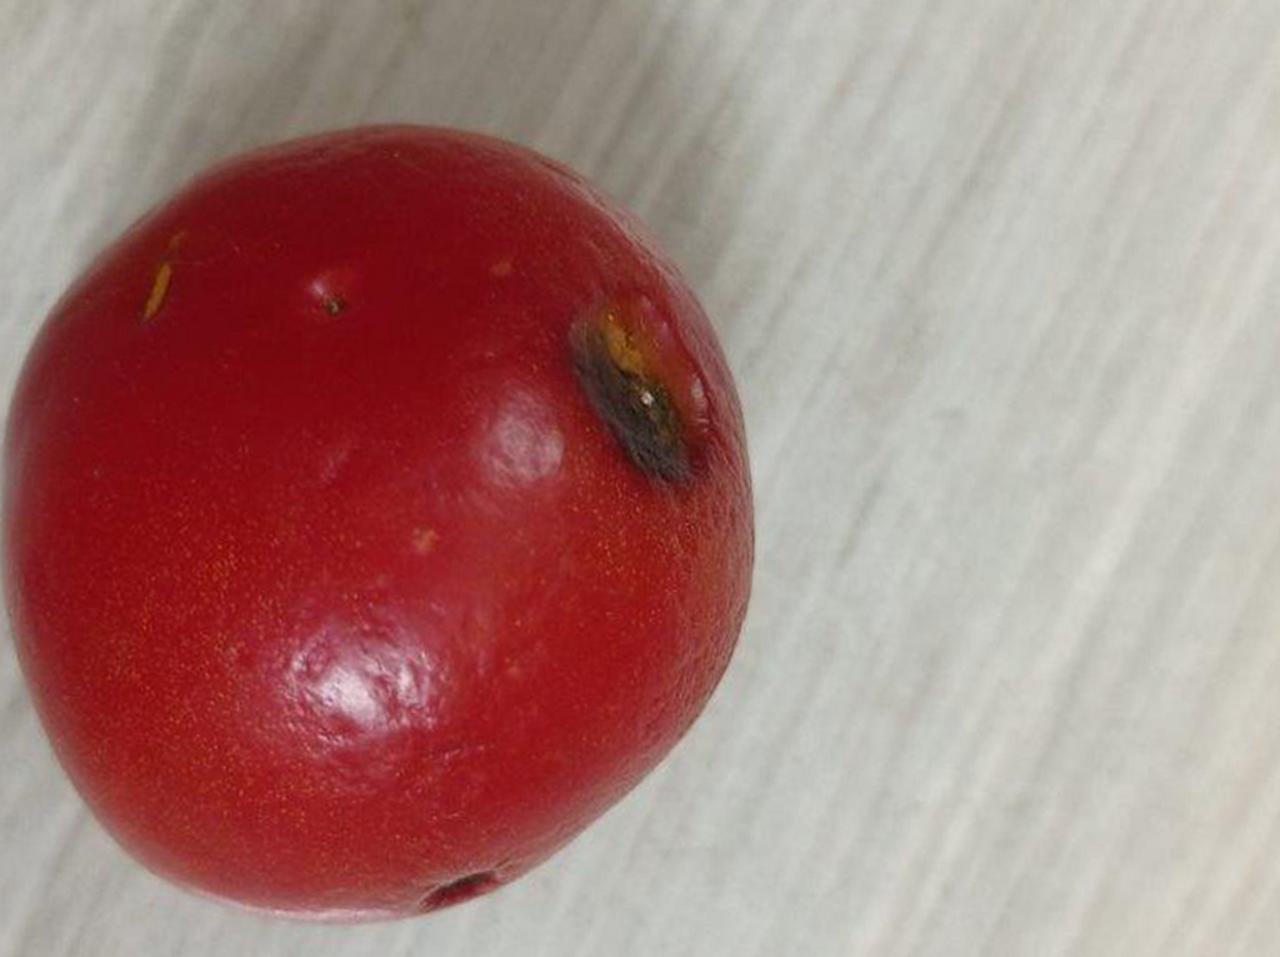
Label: Rotten